Gendarmerie (Austria)

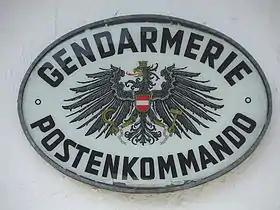
Illuminated panel of a Gendarmerie station

The Federal Gendarmerie was an Austrian federal police agency. It was responsible for approximately two thirds of the population on approximately 98% of Austrian national territory, alongside the Federal Safety Guard Corps ("Bundessicherheitswachekorps") and Detective Corps ("Kriminalbeamtenkorps"). All Austrian law enforcement agencies were merged into the Federal Police ("Bundespolizei") agency, with effect from 1 July 2005.